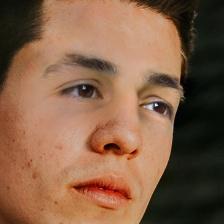
Label: faces